Tomislav Nikolić

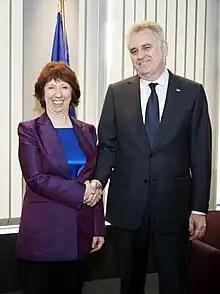
Nikolić with High Representative of the European Union for Foreign Affairs and Security Policy Catherine Ashton at in Brussels, 7 February 2013.

On 24 September 2008, Nikolić announced that his new party's name would be the Serbian Progressive Party and that the first convention would be held on 21 October. The founding congress of the new party was held on 21 October 2008.